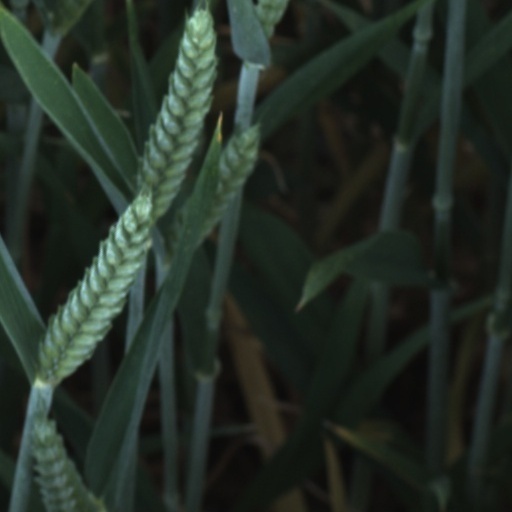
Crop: wheat